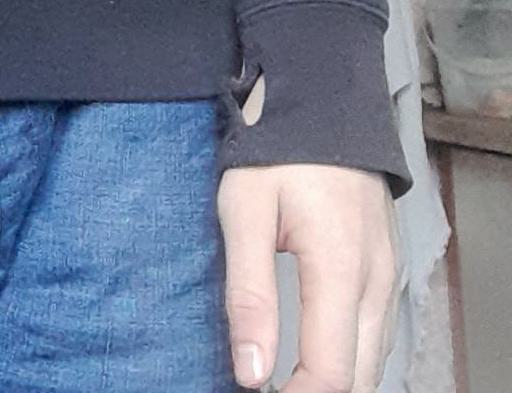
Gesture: no_gesture